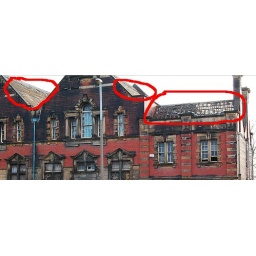
The roof tiles are going and the building is open to the elements. An already endangered building is now under imminent threat.